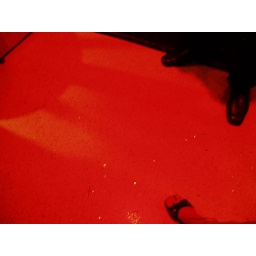
south beach shoes in red